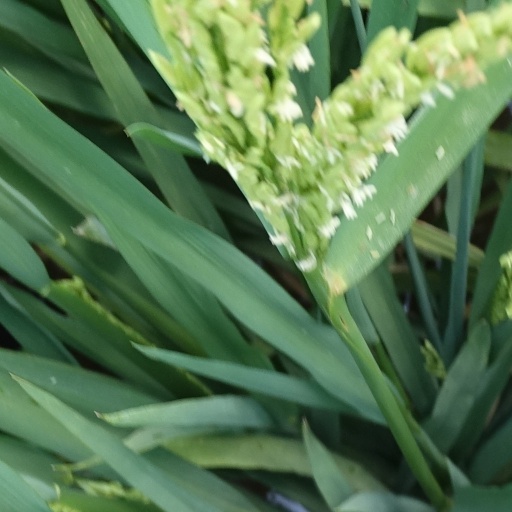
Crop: rice